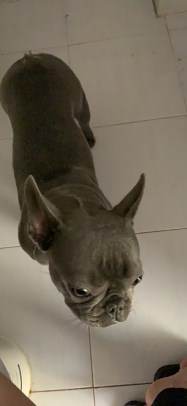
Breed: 1121-n000002-French_bulldog